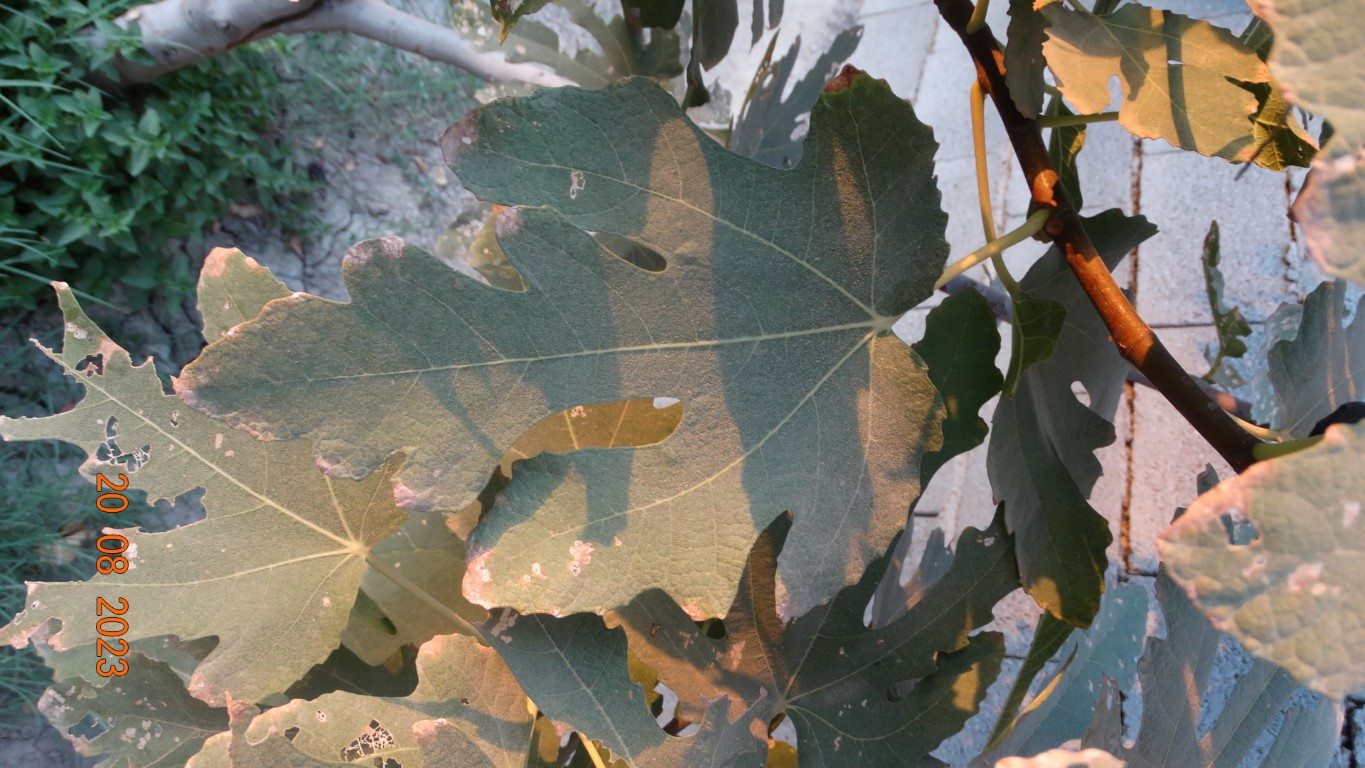
Label: infected